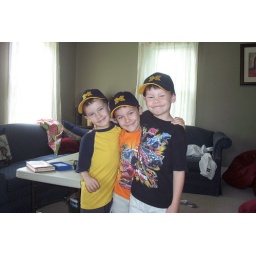
Our triplet boys in the Whitman, Ma house